Waqt: The Race Against Time

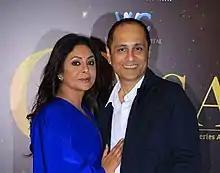
Vipul Amrutlal Shah (pictured with his wife Shefali) wanted the film to reach a wider audience and hence the marketing was planned accordingly

To promote the film, a contest titled ""Waqt": Dad & I with Akshay" was held with collaboration with the Fame Cinemas chain, offering a bicycle ride with Kumar, movie tickets, merchandise, clothing, autographed music CDs and brochures of the film as prizes. In a collaboration with greeting-card retailer Archies, the film's producers launched a toy called Geri Giraffe, greeting cards, soft toys, stationery and posters that were sold through Archies outlets. Bachchan promoted the film internationally by participating in press interviews in New York. Kumar had bought the rights of the film to pay tribute to his father, and included a photograph of his father before the opening credits of the film, saying the film felt "autobiographical" to him because he shared a similar relationship with his own father. Kumar said: